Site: brandenburg
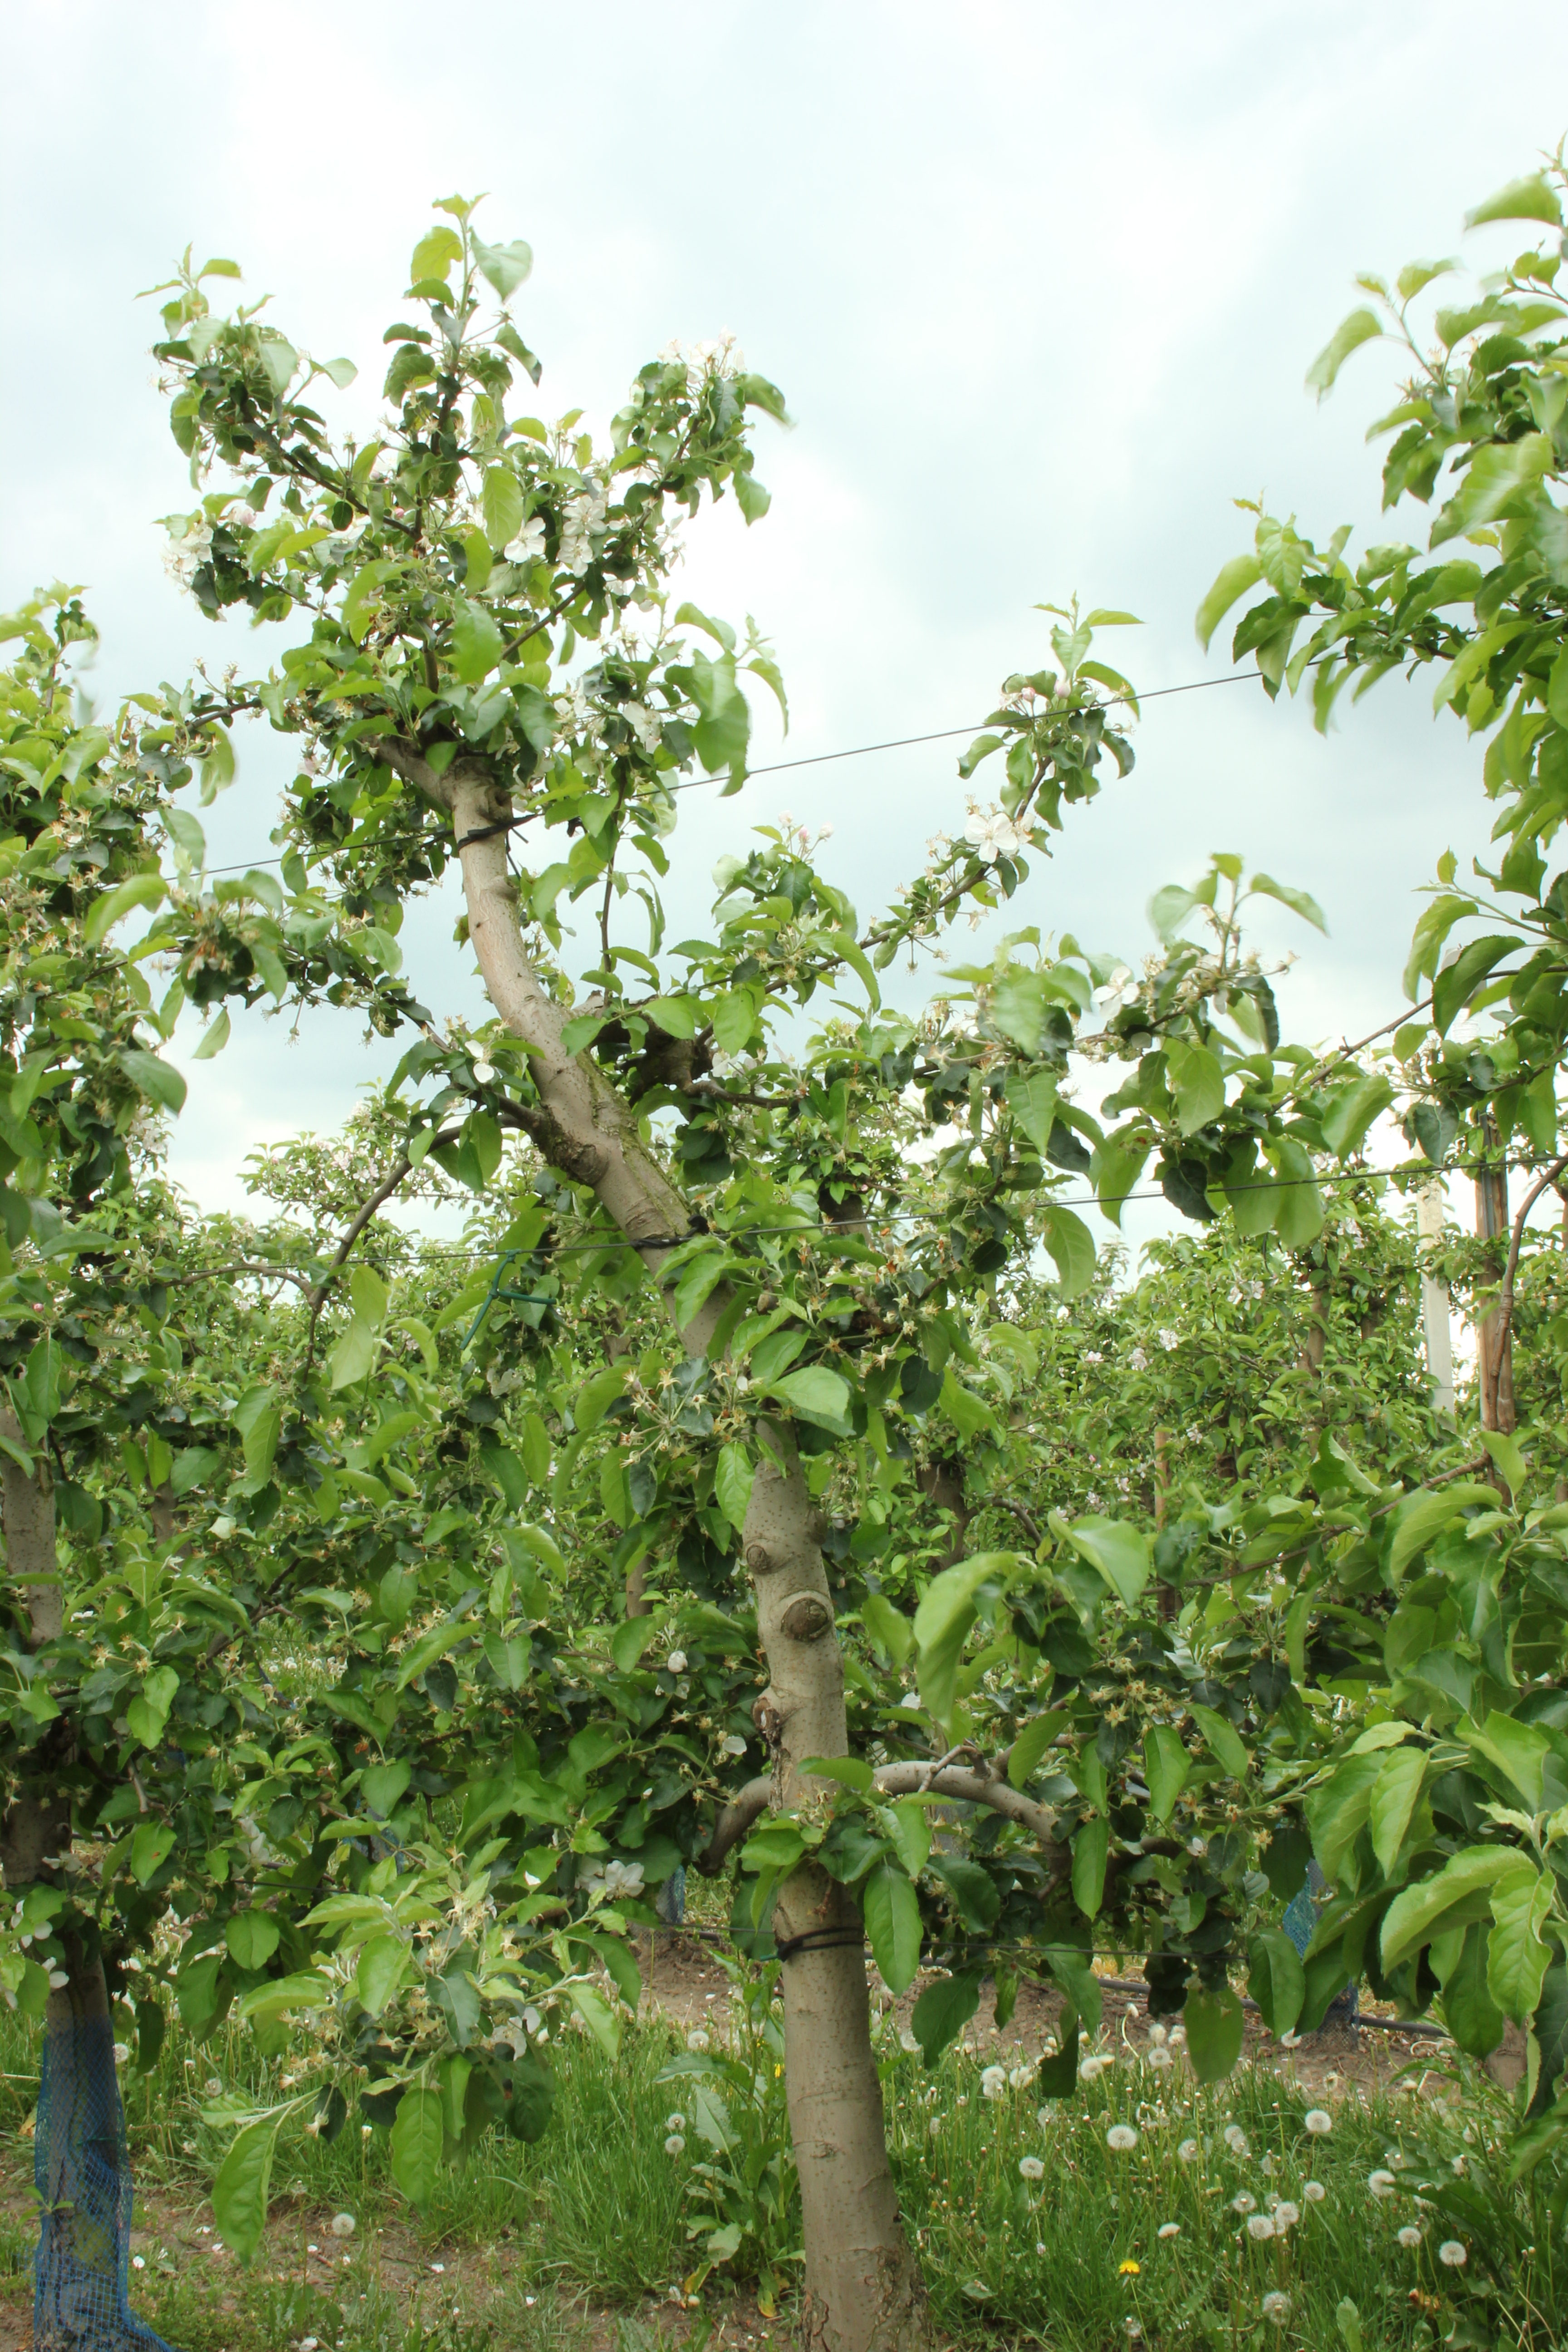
Growth stage (BBCH 67): Flowering